McDonnell Douglas A-4G Skyhawk

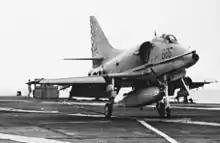
A Skyhawk of 805 Squadron operating from in 1969

RAN Skyhawk operations began in 1968. On 10 January that year 805 Squadron was recommissioned at HMAS "Albatross" to operate the type from "Melbourne". Skyhawk flight training started later that month with six experienced pilots being instructed by a US Navy officer and two other Australian pilots who had previously been posted to the United States to qualify as instructors. Shortages of spare parts disrupted flying activities for much of the year, and the first course graduated in mid-December 1968 rather than May as had been originally planned; the shortages were largely the result of the US Navy prioritising deliveries to its forces fighting in Vietnam over the needs of the RAN. The A-4Gs first operated at sea in November 1968, when they landed on board the British carrier while she was visiting Australia.